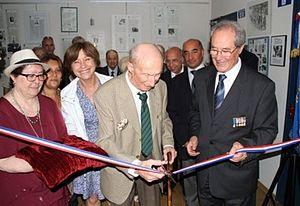
Guy charmot lors de l'inauguration à Marseille de la Bibliothèque Guy Charmot le 1 septembre 2014
Guy Charmot, né le 9 octobre 1914 à Toulon et mort le 7 janvier 2019 à Marseille, est un médecin militaire et résistant français, compagnon de la Libération.